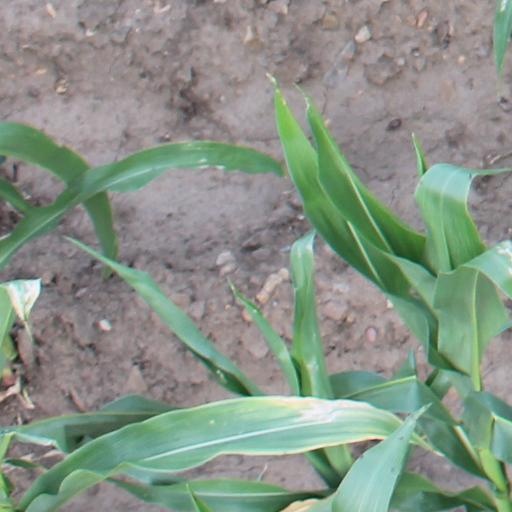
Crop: maize; corn